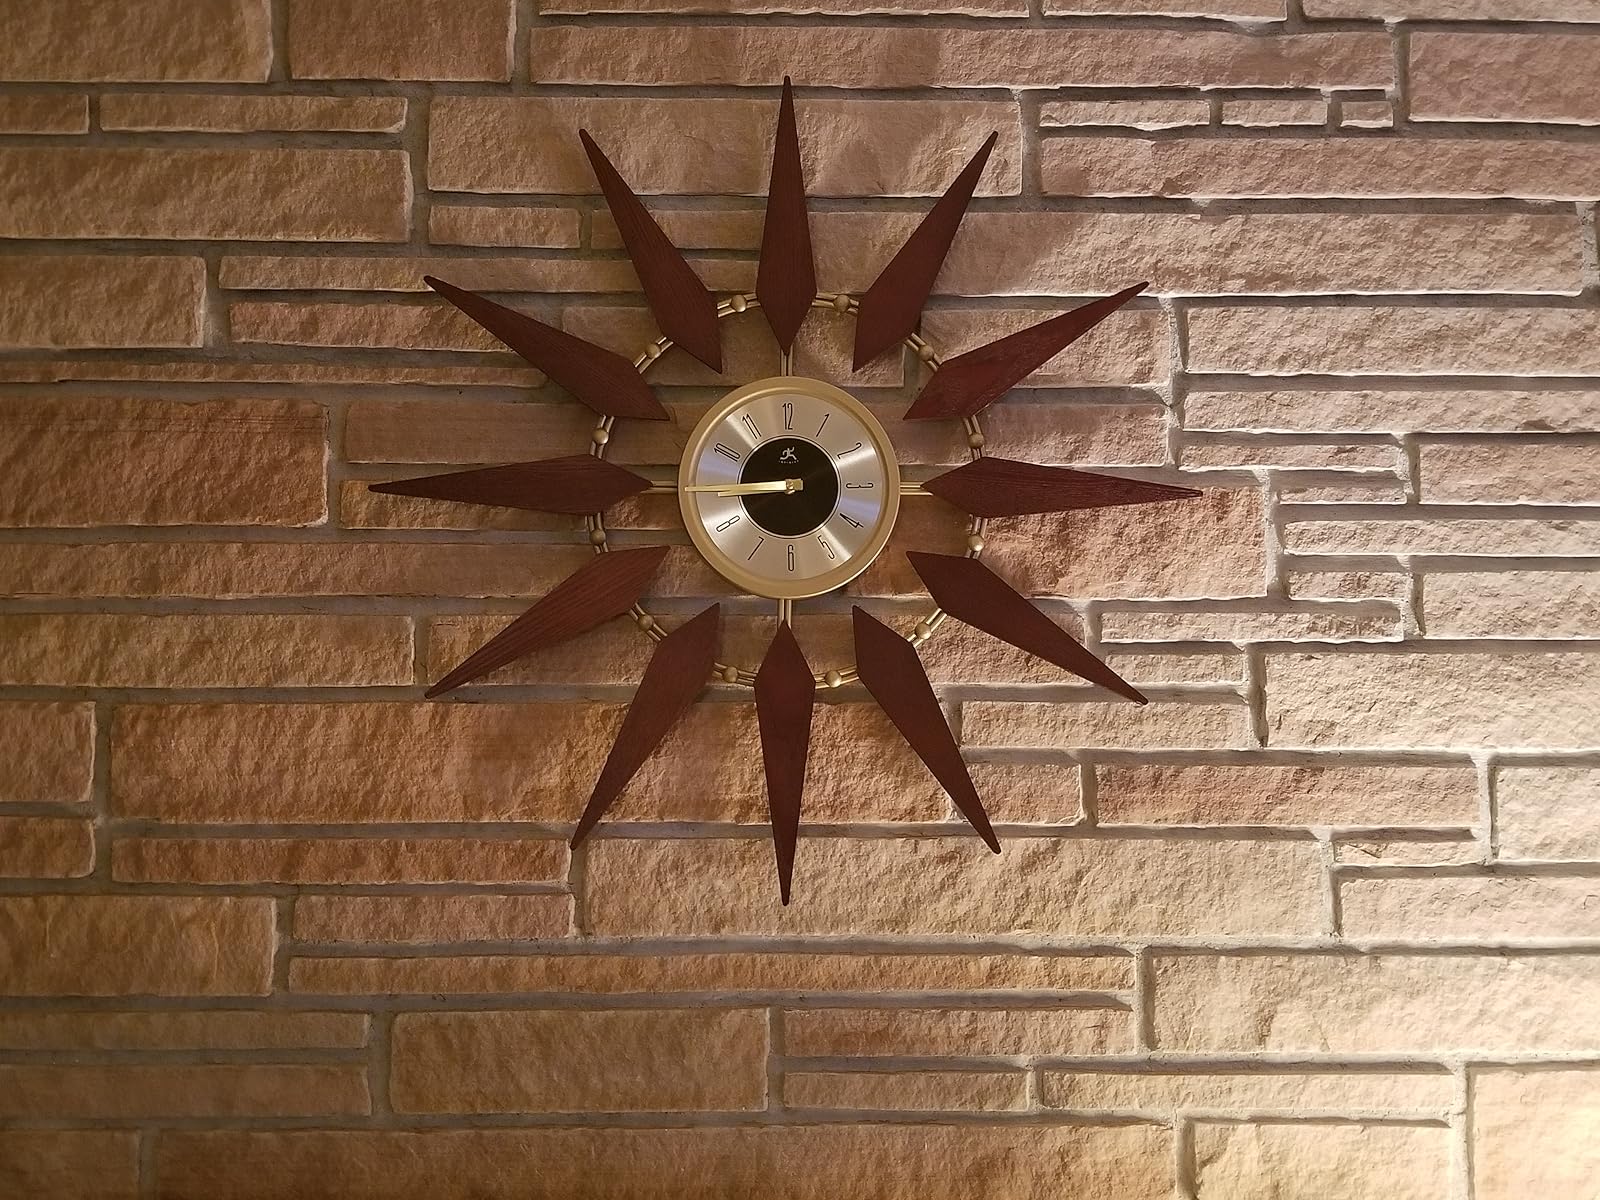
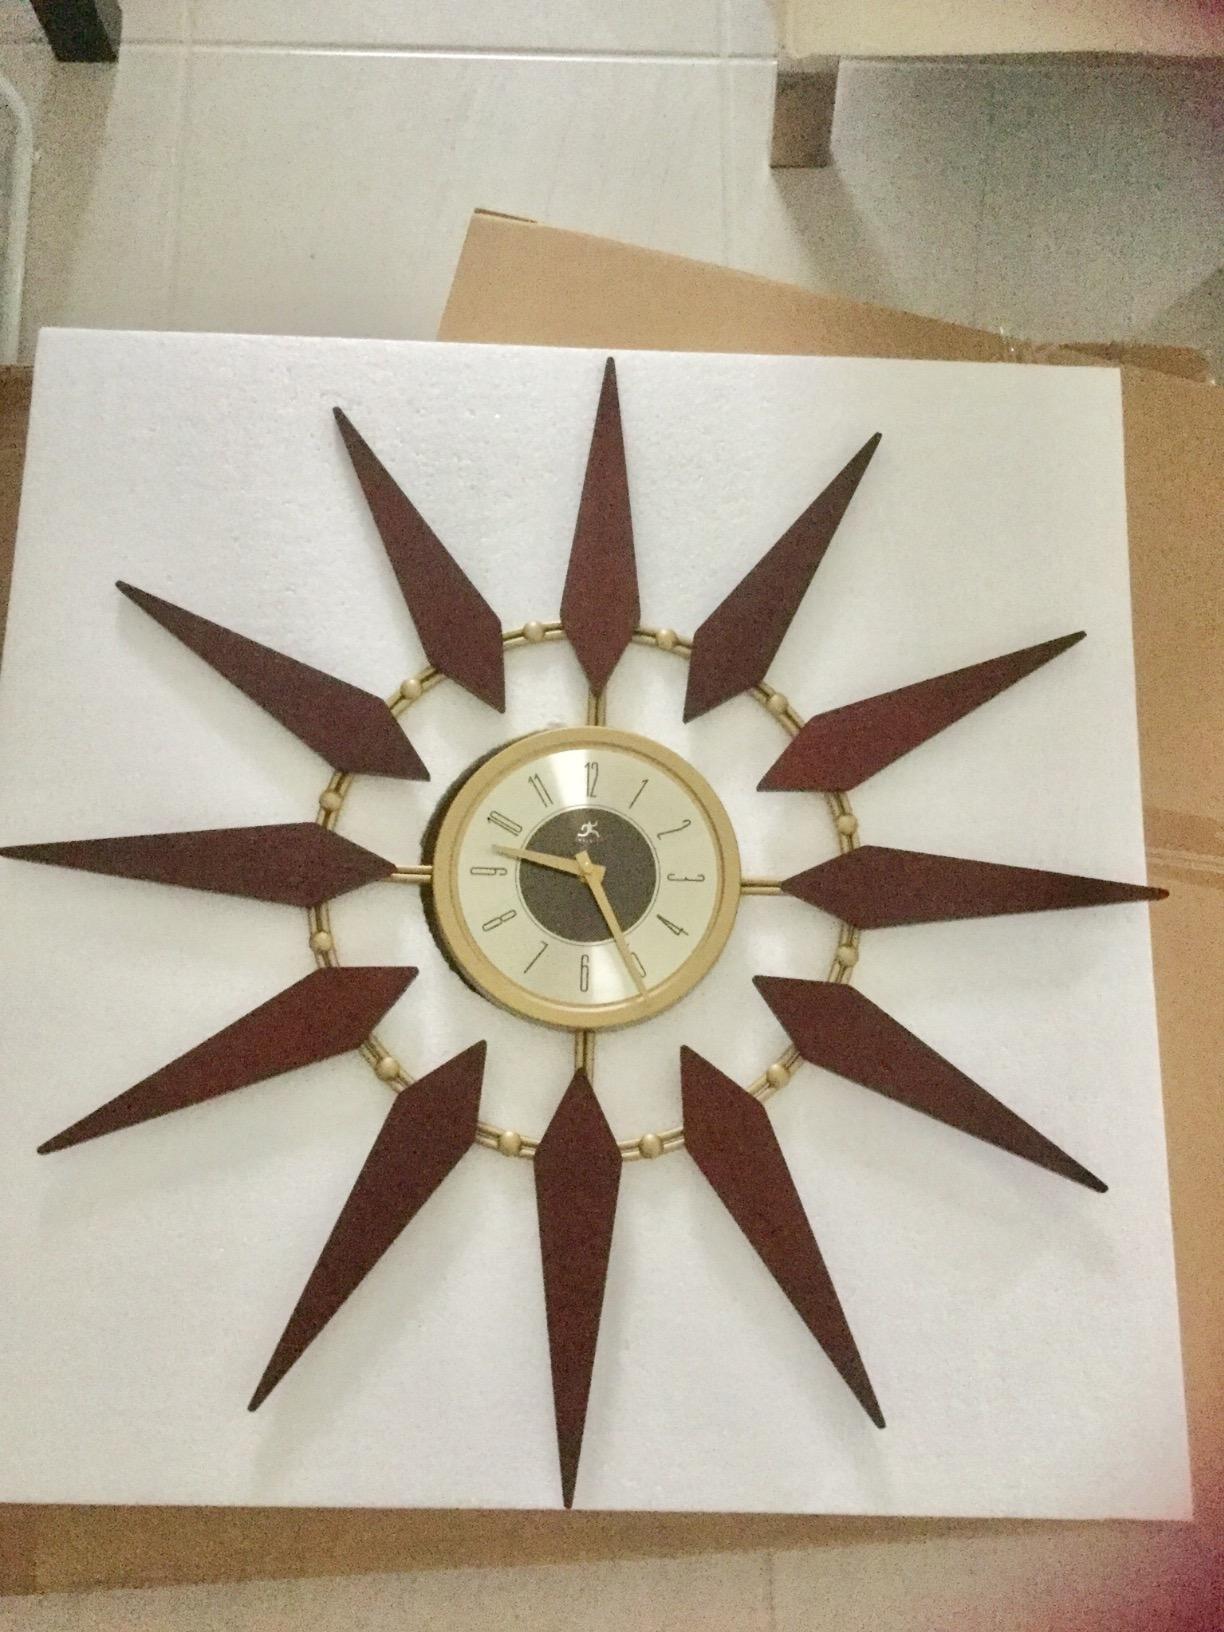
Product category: clock
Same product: yes